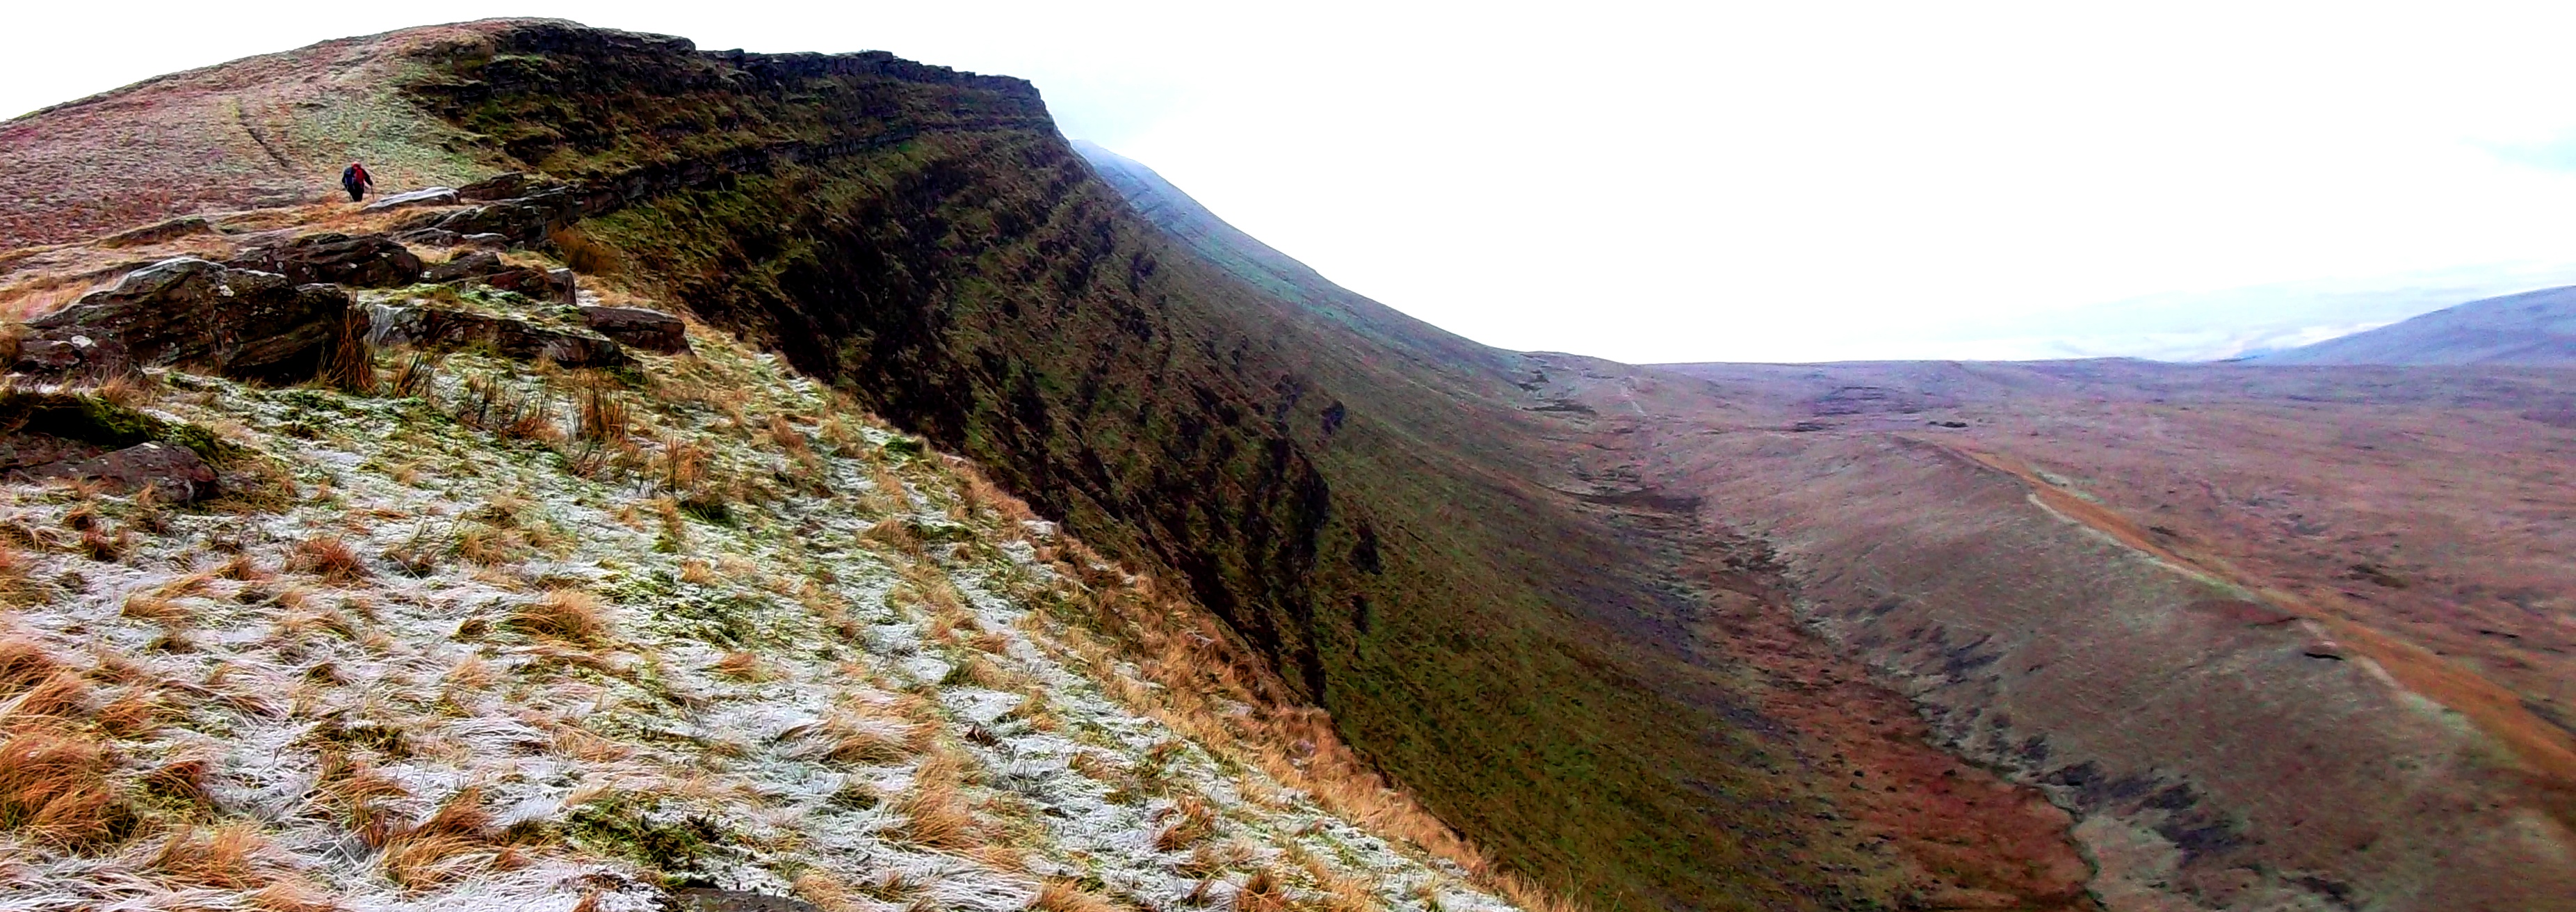
rock, mountain, trail, frost, formation, cliff, park, soil, terrain, ridge, brecon, national, geology, mountains, plateau, wadi, beacons, landform, mountain pass, geological phenomenon